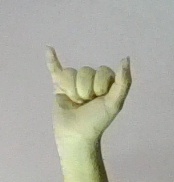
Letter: ya